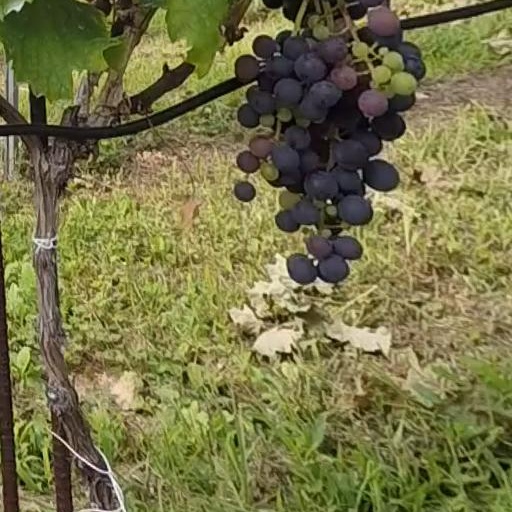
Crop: grape